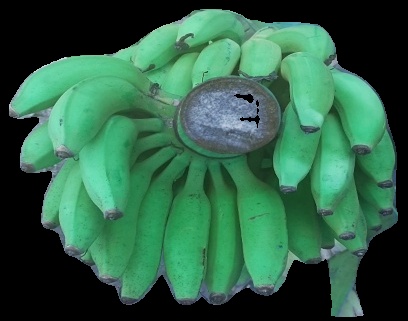
Variety: elakki-bale
Grade: grade2